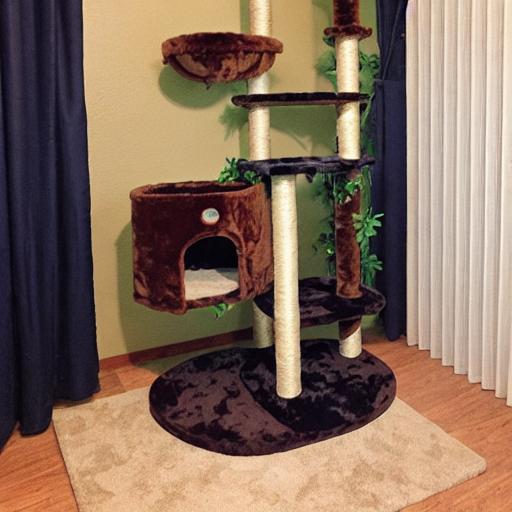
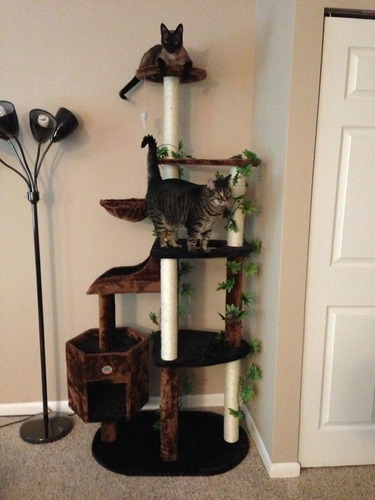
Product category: items_cat tree
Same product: no